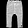
Label: Trouser